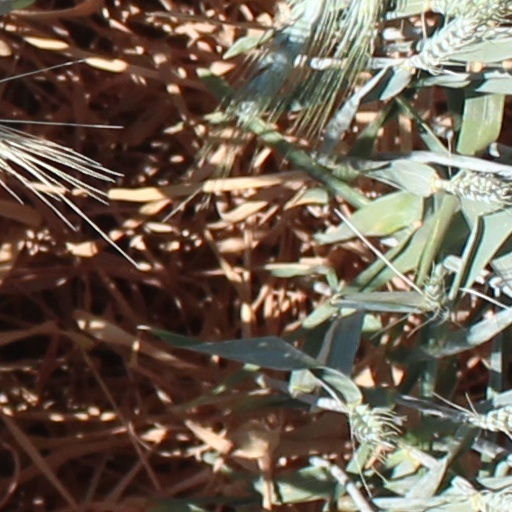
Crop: wheat